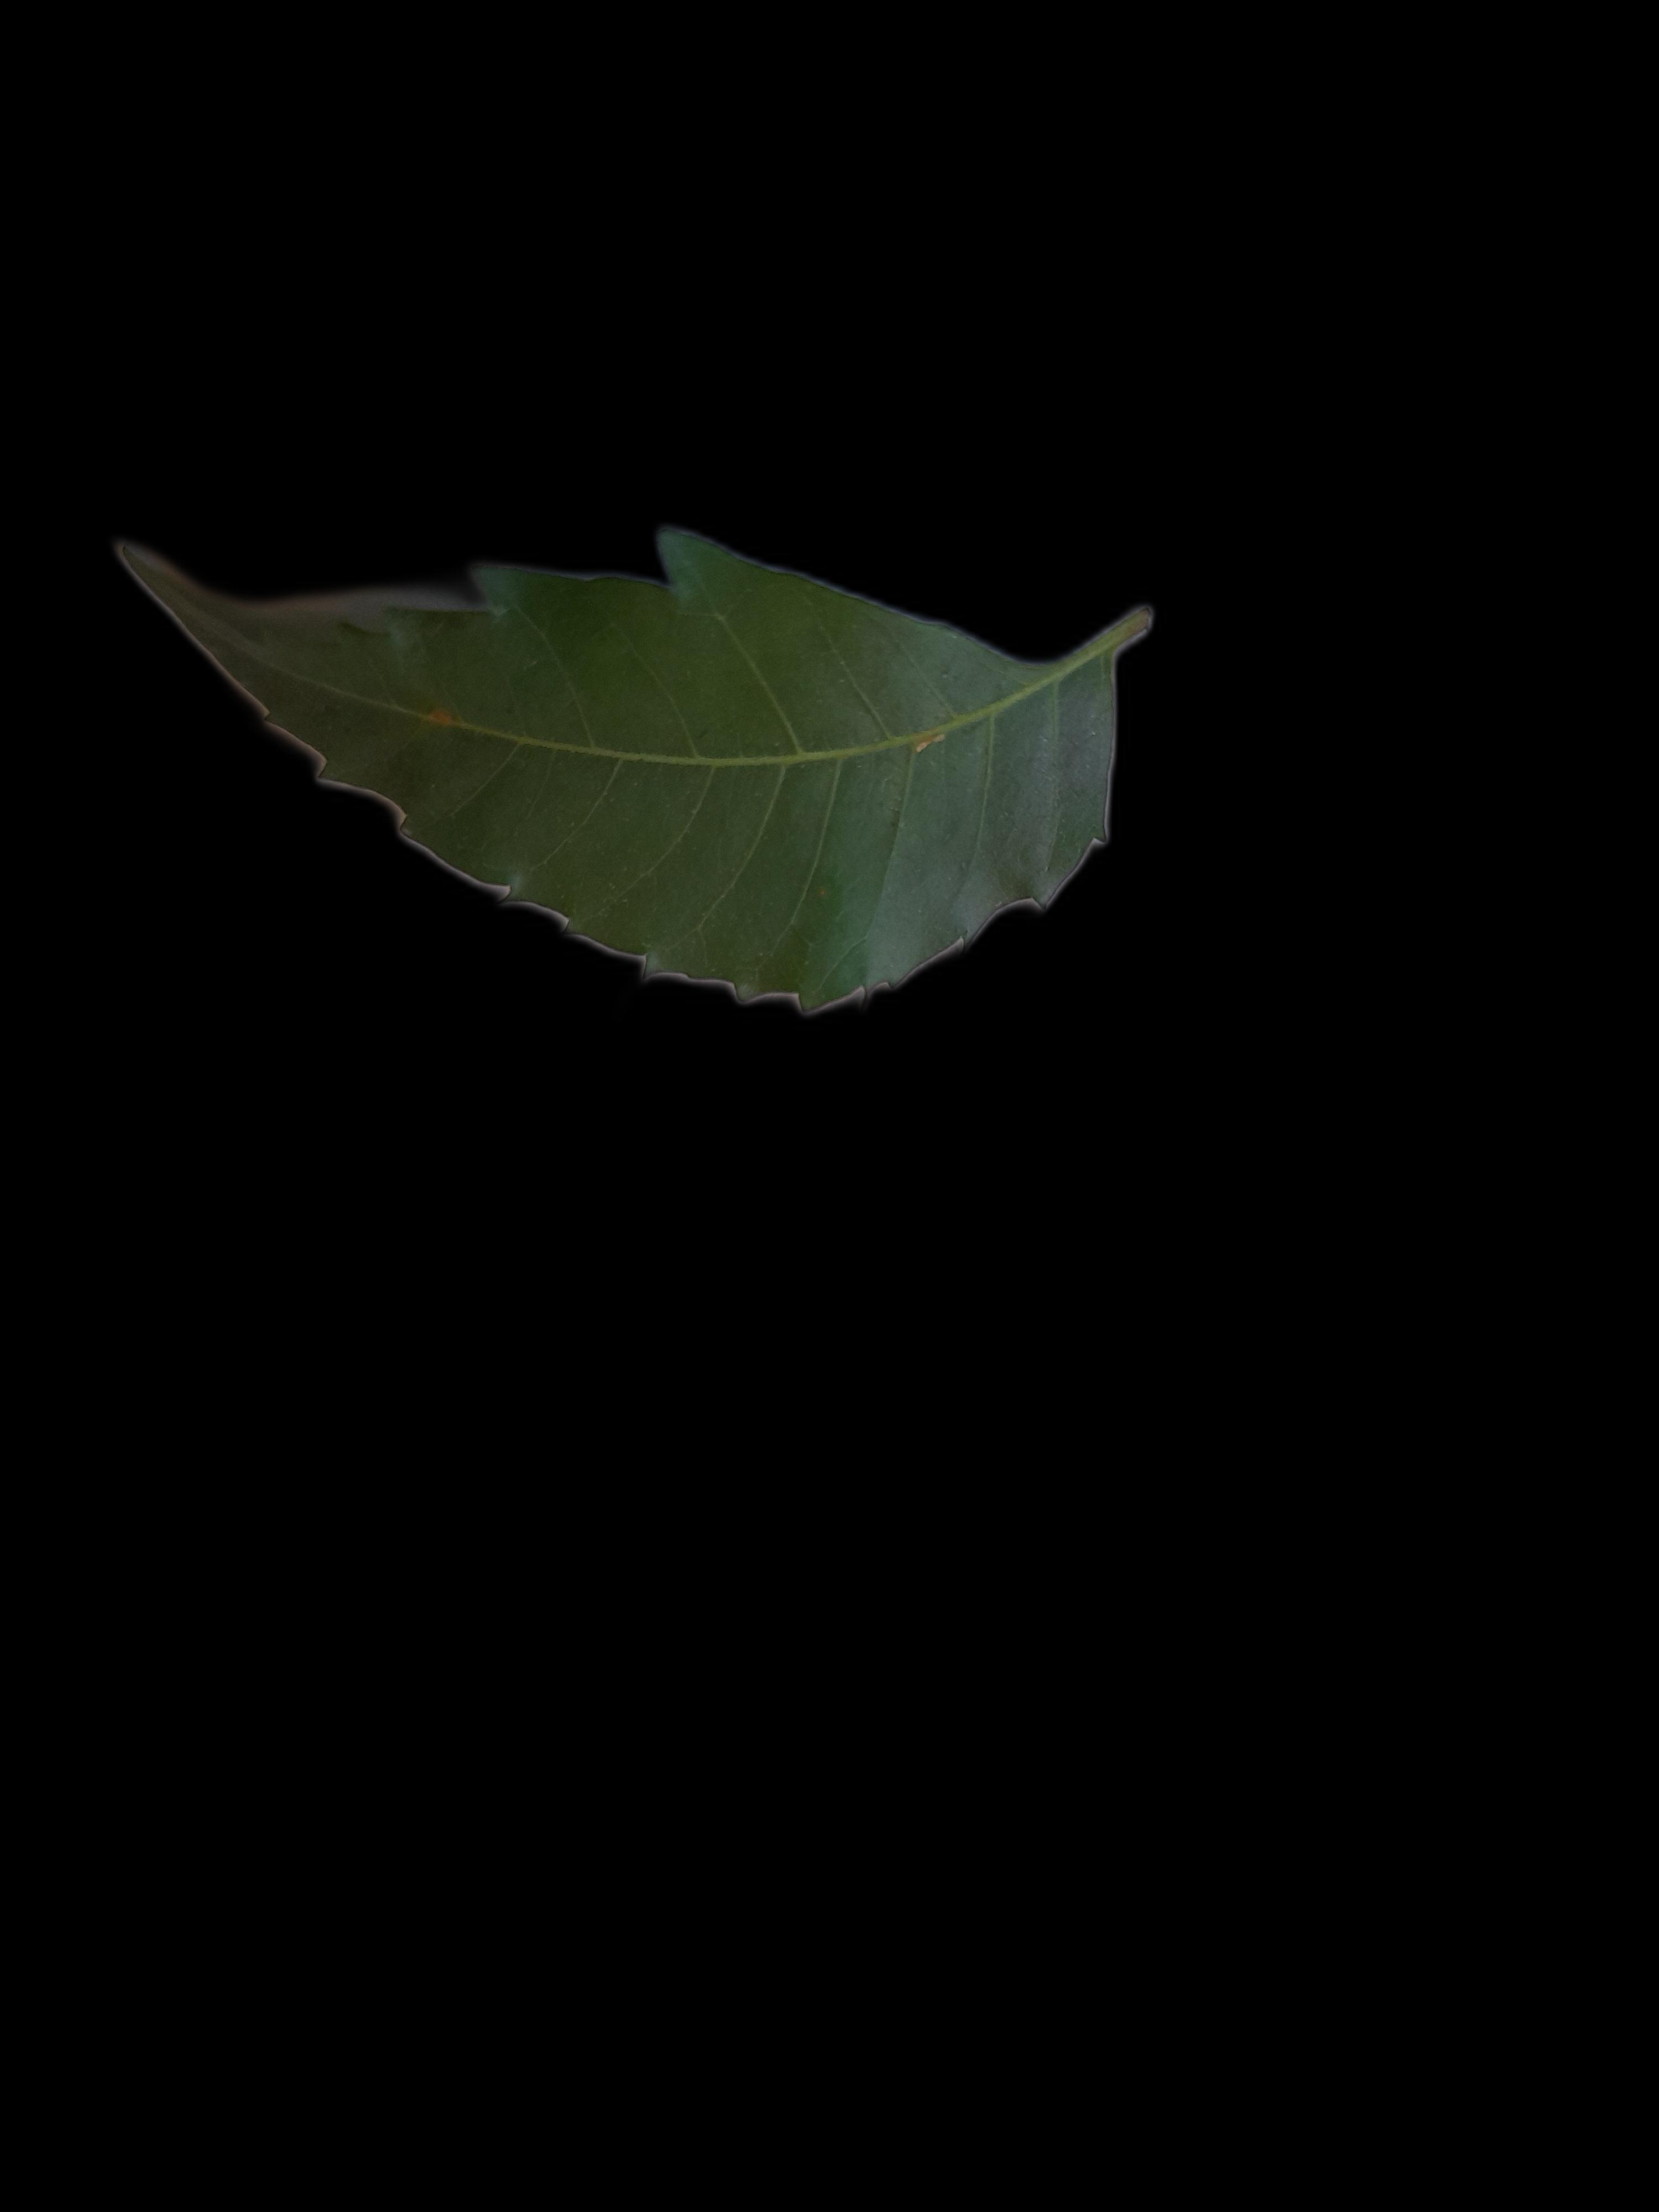
Plant: Neem